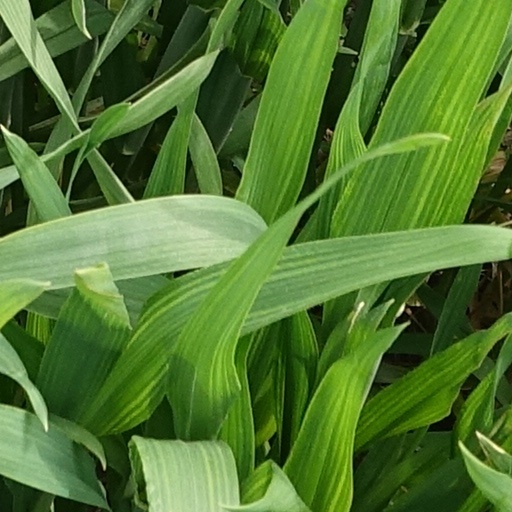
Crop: wheat